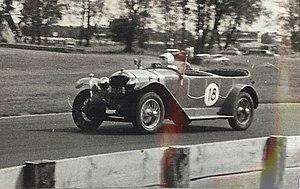
La Peugeot type 175 torpédo Sport est un modèle d'automobile du constructeur automobile Peugeot, produit entre 1923 et 1924.